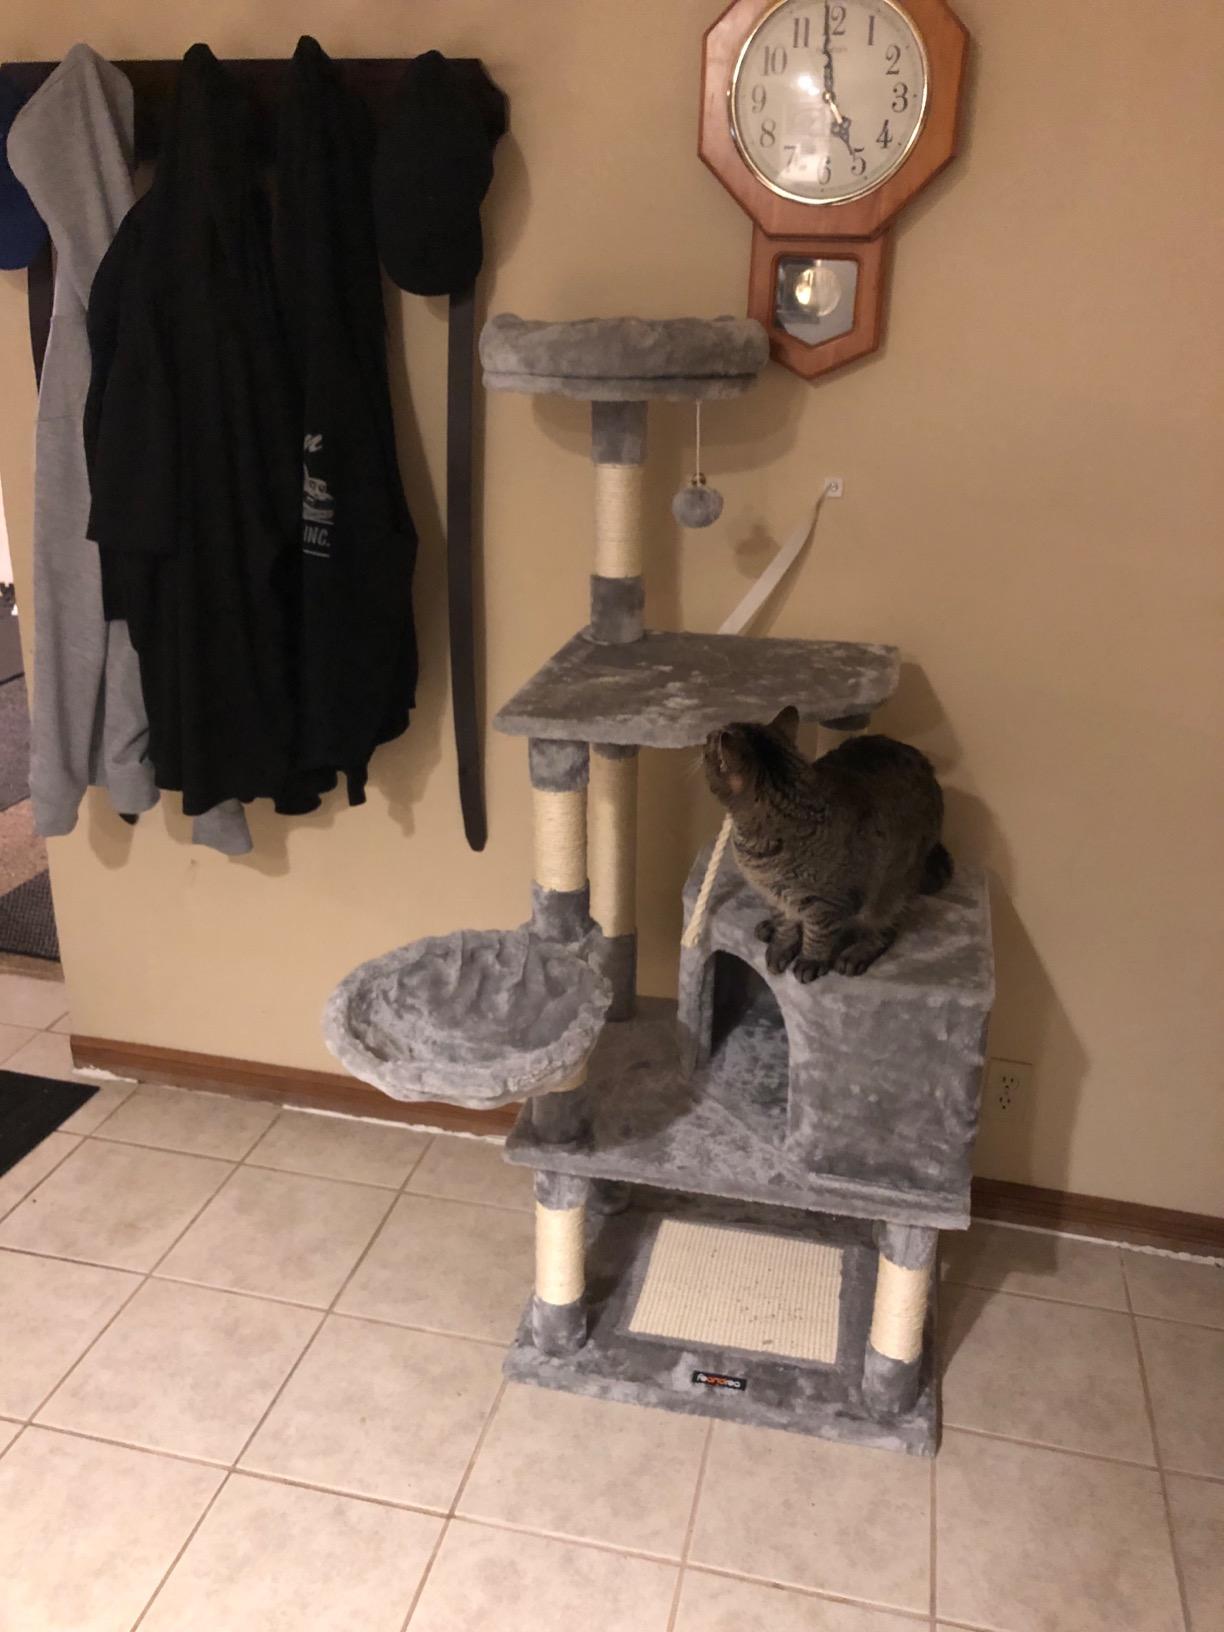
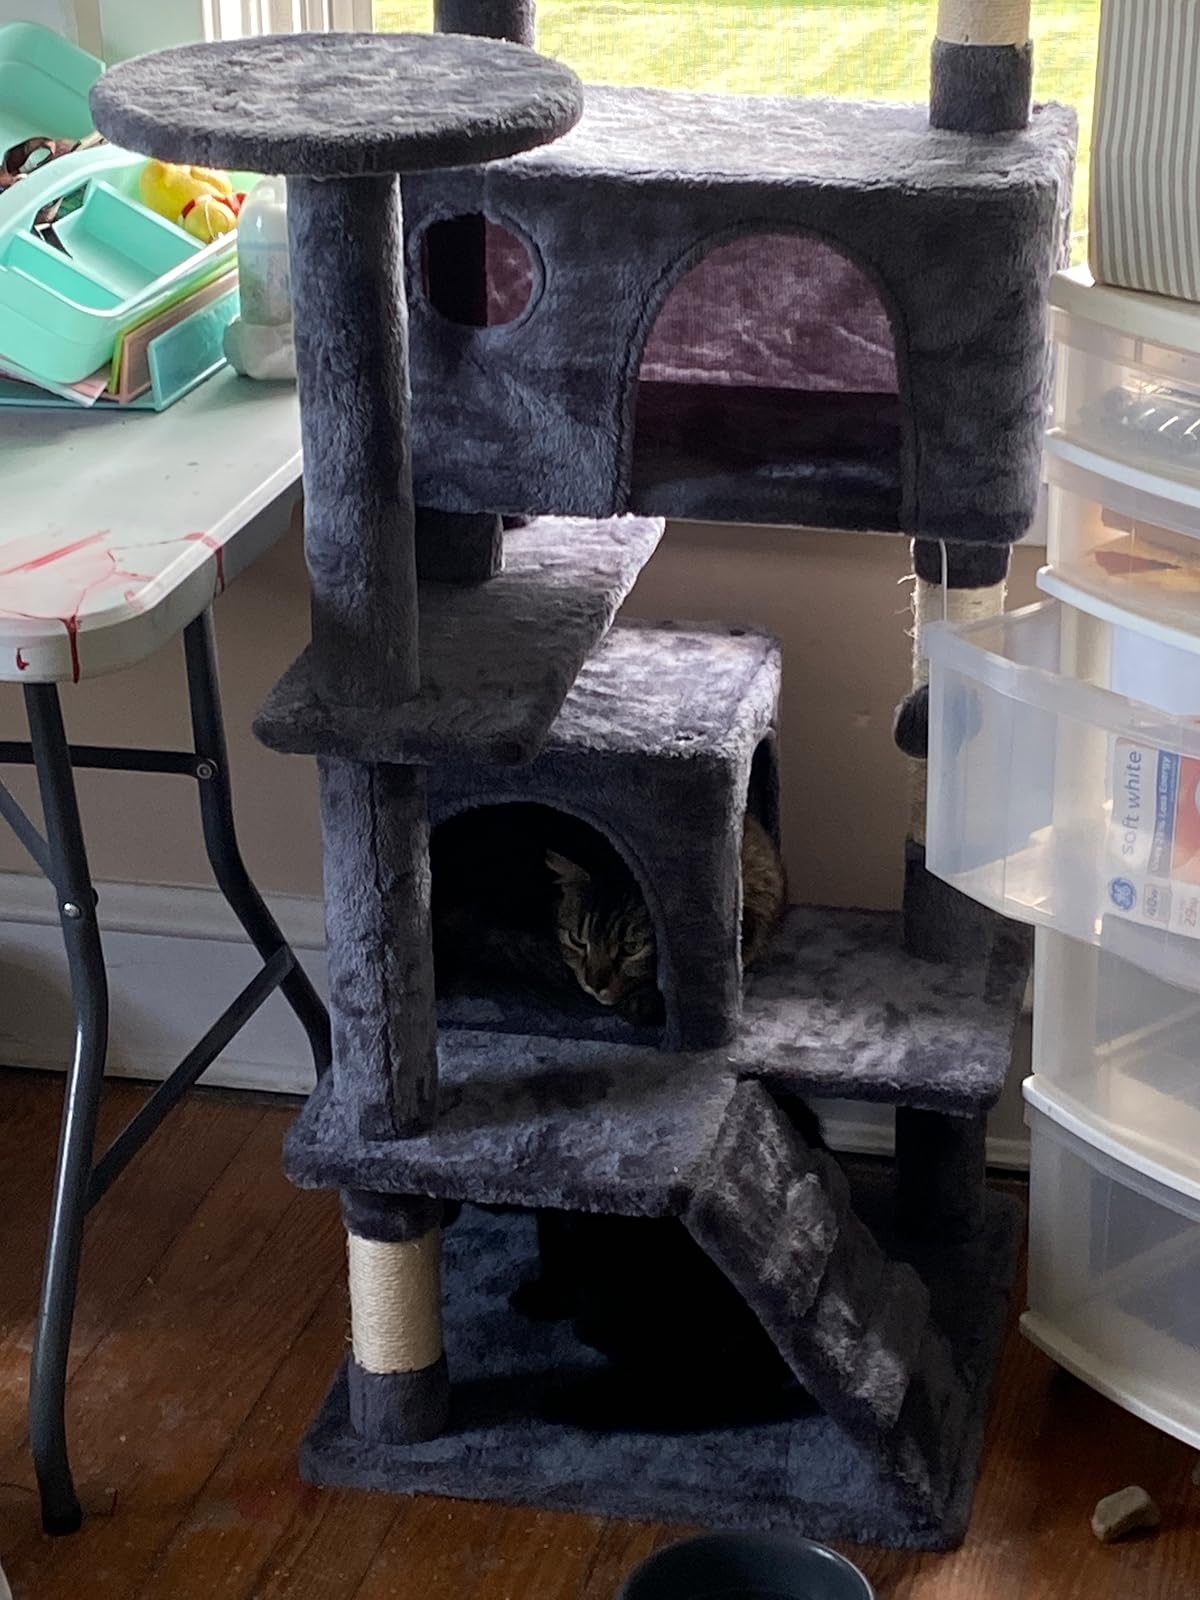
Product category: items_cat tree
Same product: no